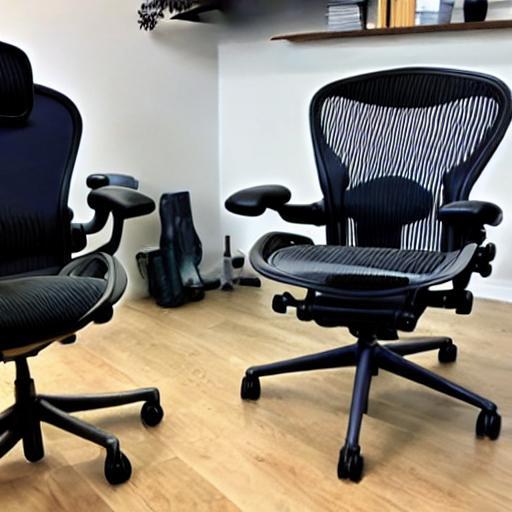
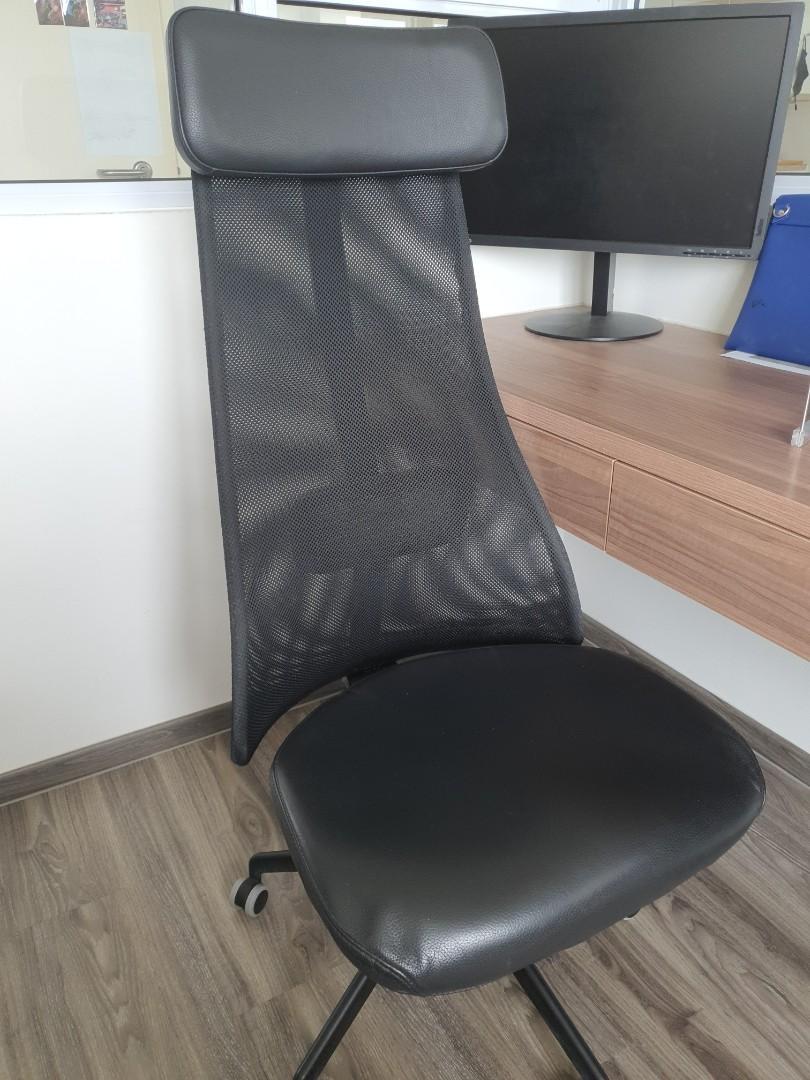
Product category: items_chair
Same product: no